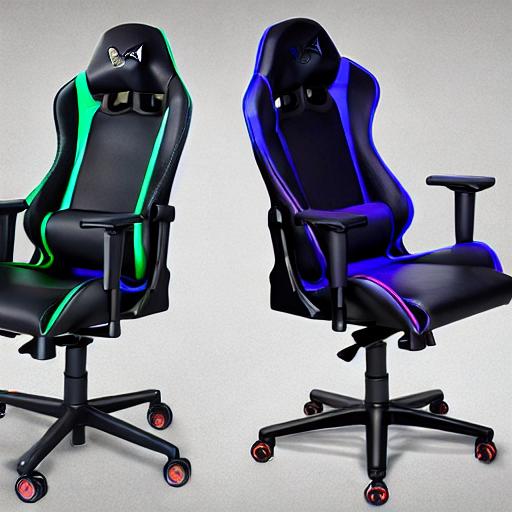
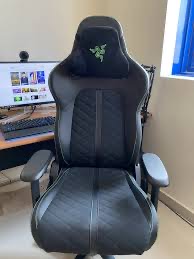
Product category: items_chair
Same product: no